Phil Boswell

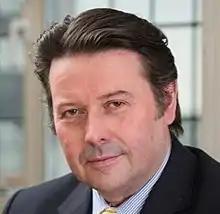
Boswell in 2016

Philip John Boswell (born 23 July 1963) is a Scottish National Party (SNP) politician who served as Member of Parliament (MP) for Coatbridge, Chryston and Bellshill from 2015 to 2017.